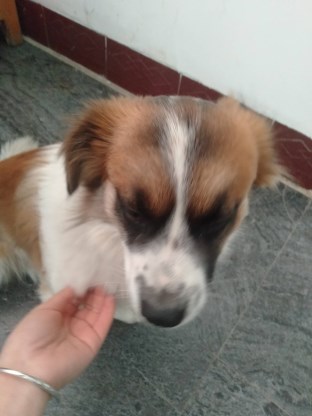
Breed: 3336-n000121-chinese_rural_dog